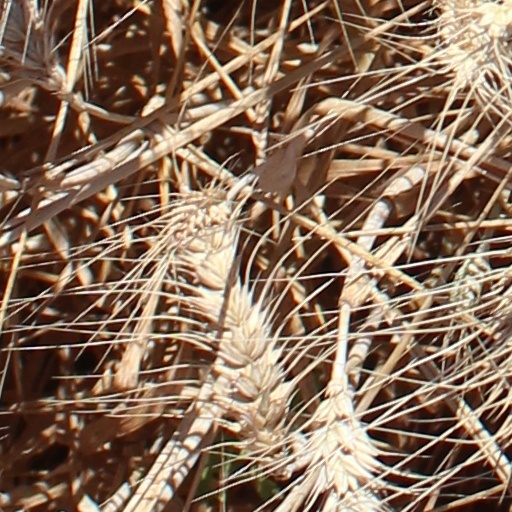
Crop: wheat